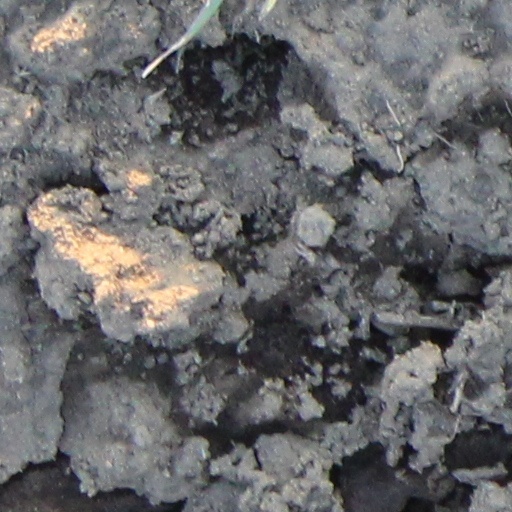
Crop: wheat